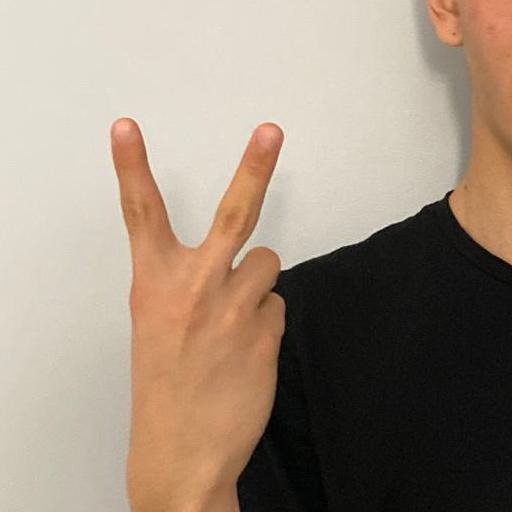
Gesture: peace_inverted